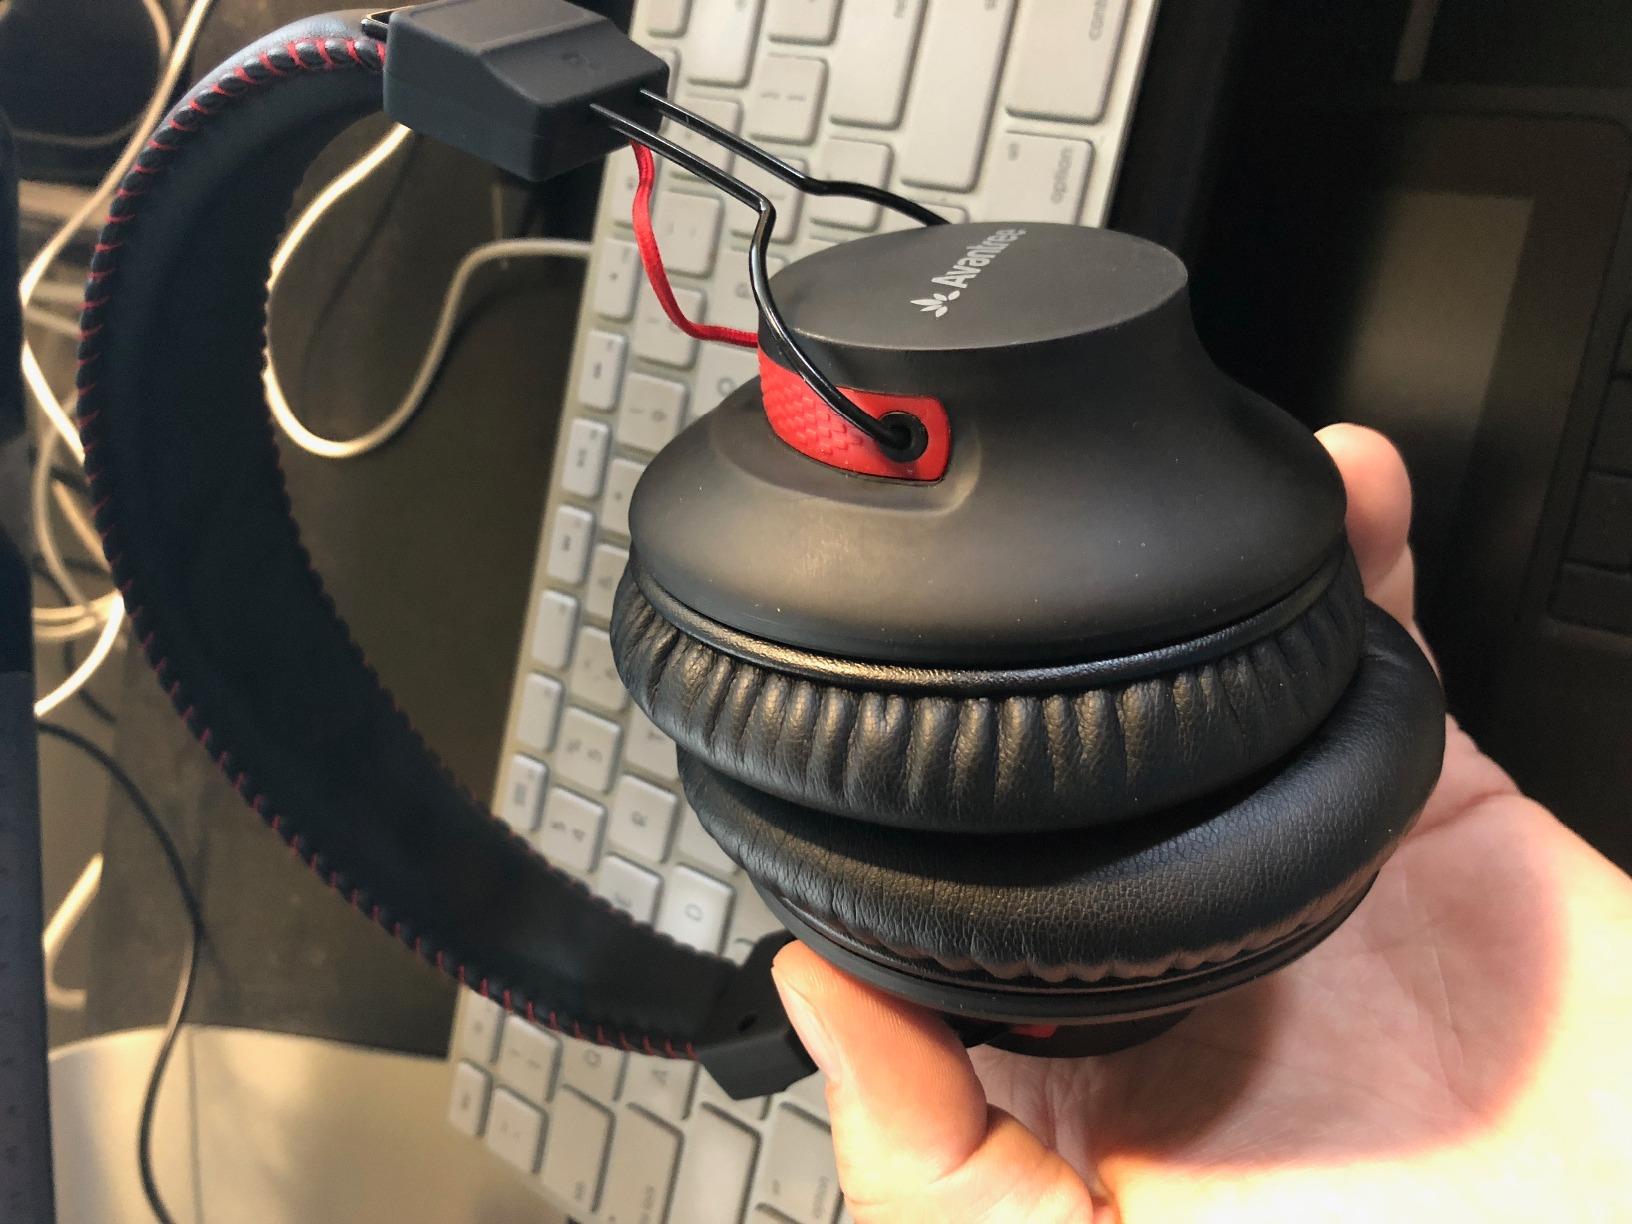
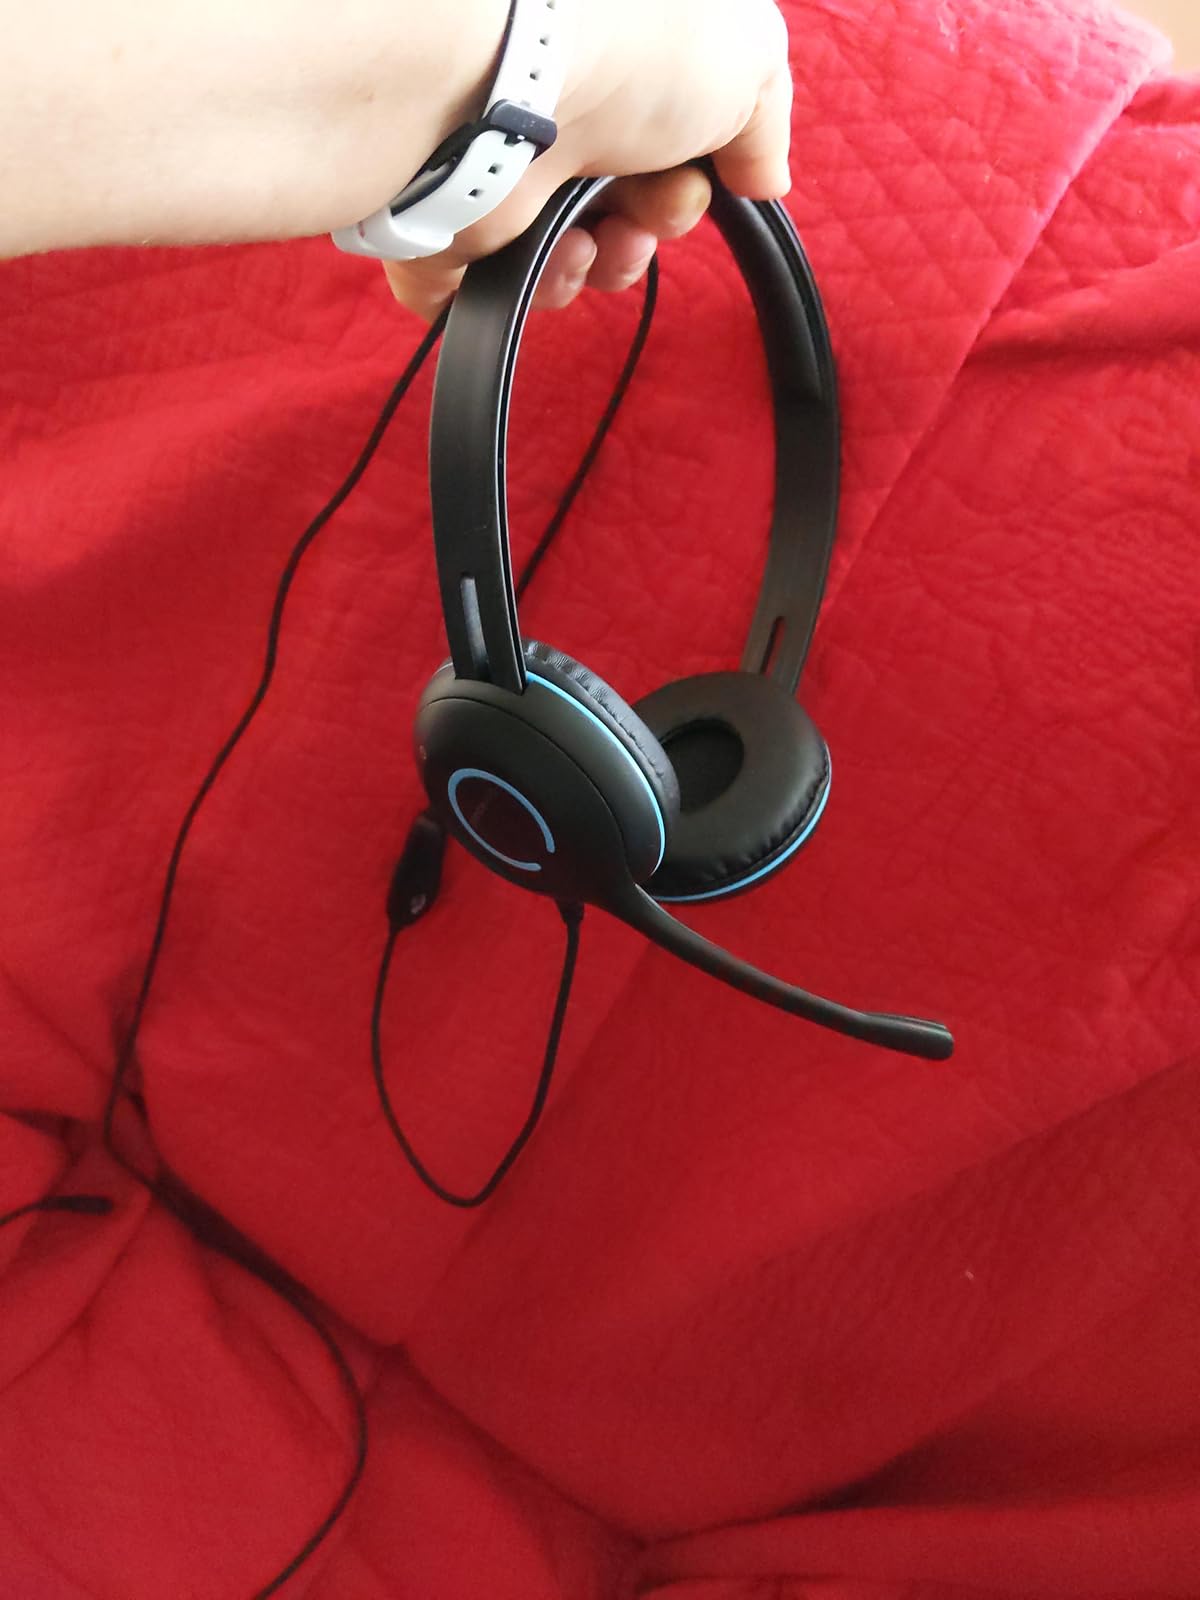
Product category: headphones
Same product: no